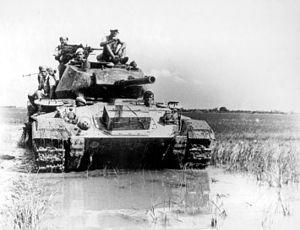
Avant l'apparition de l'automobile et du char de combat, le terme de cavalerie française désignait l'ensemble des régiments ou escadrons de cavaliers de l'armée française - la cavalerie constituant l'une des branches des Armes à cheval. Après sa mécanisation dans l'entre-deux-guerres et l'apparition de l'arme blindée cavalerie, le terme est utilisé pour désigner les unités mécanisées équipées de chars, d'automitrailleuses ou d'autres véhicules blindés - du type « VAB », « VBL », « ERC-90 Sagaie » ou « AMX-10 RC » à l'époque contemporaine - qui ont repris les missions, titres et traditions des régiments autrefois montés. La cavalerie est l'une des plus anciennes composantes de l'armée de terre française aux côtés d'autres « armes » que sont l'artillerie et l'infanterie.
L' histoire de la cavalerie française est l'ensemble des faits historiques qui concernent ou impliquent l' « arme » de la cavalerie dans les armées françaises sous les divers régimes politiques et aux diverses périodes qui marquèrent l'histoire militaire de la France.
Le Military Assistance Program est un plan d'aide militaire — global ou bilatéral — des États-Unis, mis en place durant la Guerre froide. Il est établi dans le cadre du Mutual Defense Assistance Act, pour soutenir ses alliés, ou ceux qui sont considérés comme tel, dans la lutte contre le communisme, suivant la notion de « containment » issue de la doctrine Truman. Cette pratique, qui prévoit la fourniture de matériels militaires à des conditions avantageuses, débuta conjointement avec le plan Marshall, visant à la relève économique de l'Europe, en 1949, et qui dura jusqu'aux années 1970.
Le char M24 Chaffee est un char léger produit par les États-Unis, utilisé pendant la Seconde Guerre mondiale et dans plusieurs conflits ultérieurs comme la guerre de Corée. Il est désigné Chaffee par les Britanniques en l’honneur du général Adna Romanza Chaffee, qui a contribué au développement des unités blindées dans l'armée américaine.